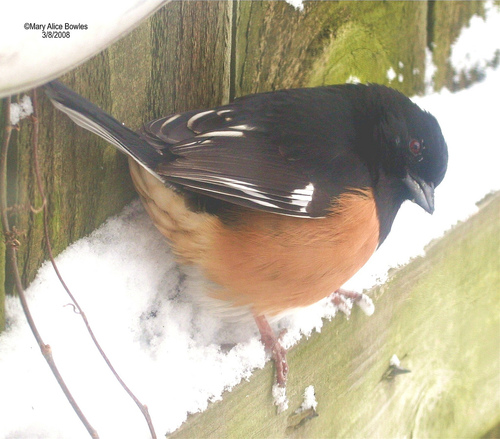
this small bird has a black head and throat, black and white wings and tail, a dusty orange breast and belly, and, a short, pointed black bill and rosy pink feet.
this bird has a broad, orange chest with a small black head and black and white wings.
a small bird with an orange chest, throat and belly, along with a red eye ring and brown and white wings.
this bird is black and red in color with a sharp black beak, and black eye rings.
this small, black bird has an orange belly, abdomen, vent and undertail coverts, as well as some white trimming on the wings and rectrices and a short, pointed bill on a head that is small comparable to the body.
this particular bird has a orange-brown belly and black breast and brown secondaries
this bird is black with red and has a very short beak.
this bird has wings that are black and has an orange belly
this bird has an orange belly but black back and wings and red eye rings.
this bird has wings that are black and has an orange belly
Species: Eastern Towhee